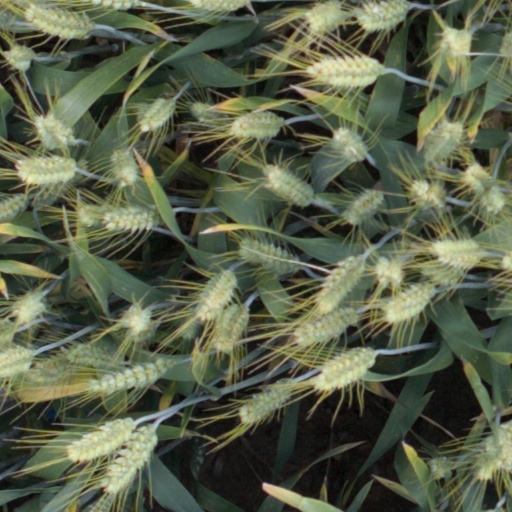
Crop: wheat